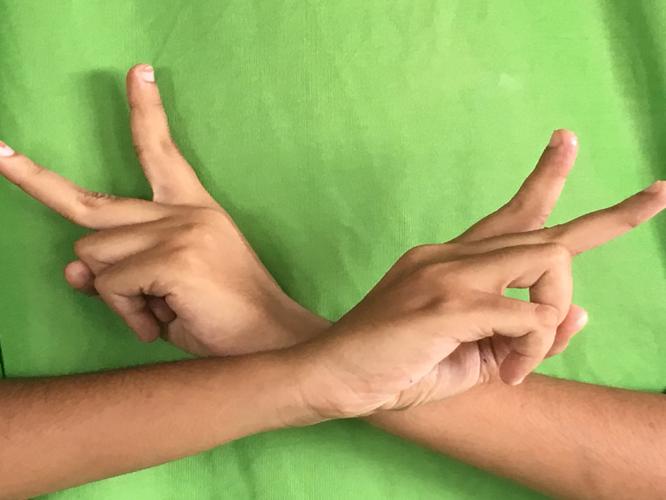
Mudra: Kartariswastika
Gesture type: double_hand